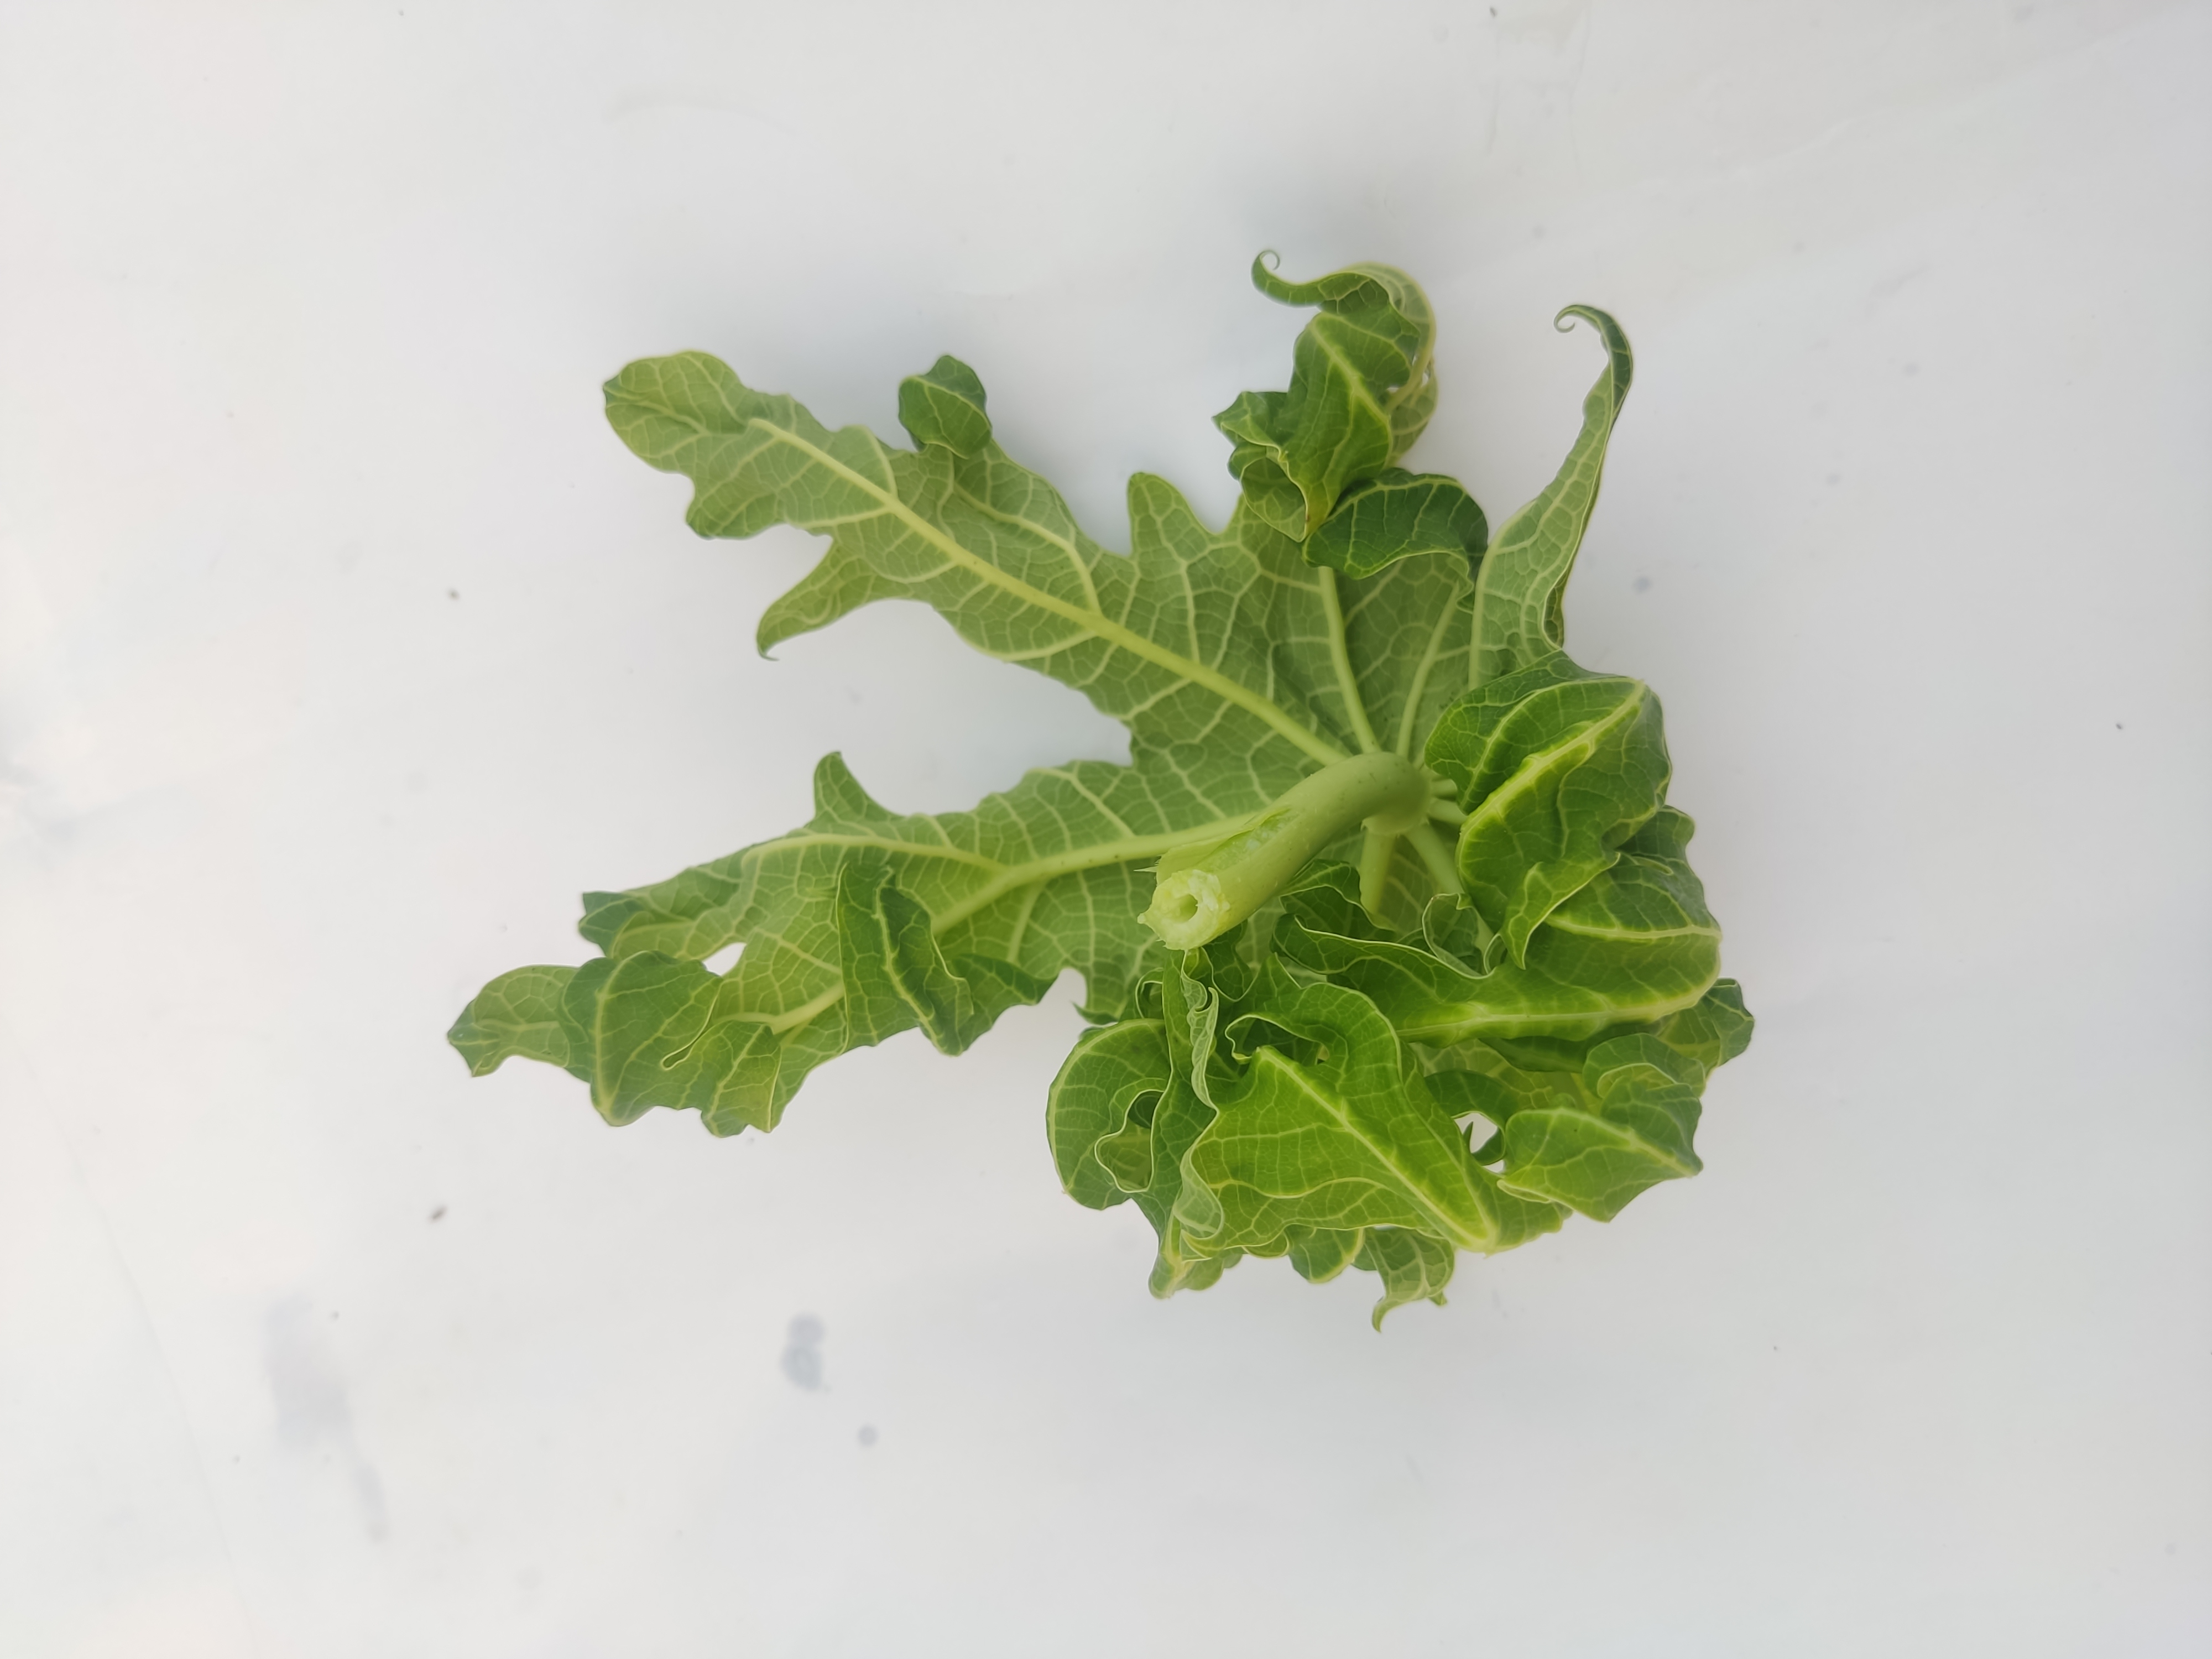
Label: Leaf Curl